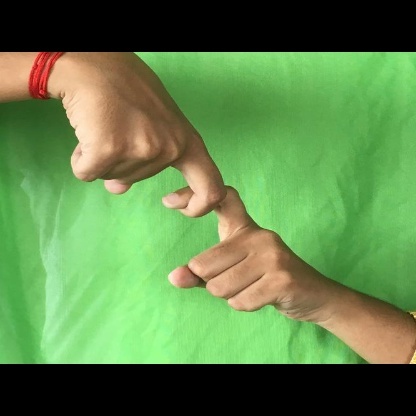
Mudra: Pasha